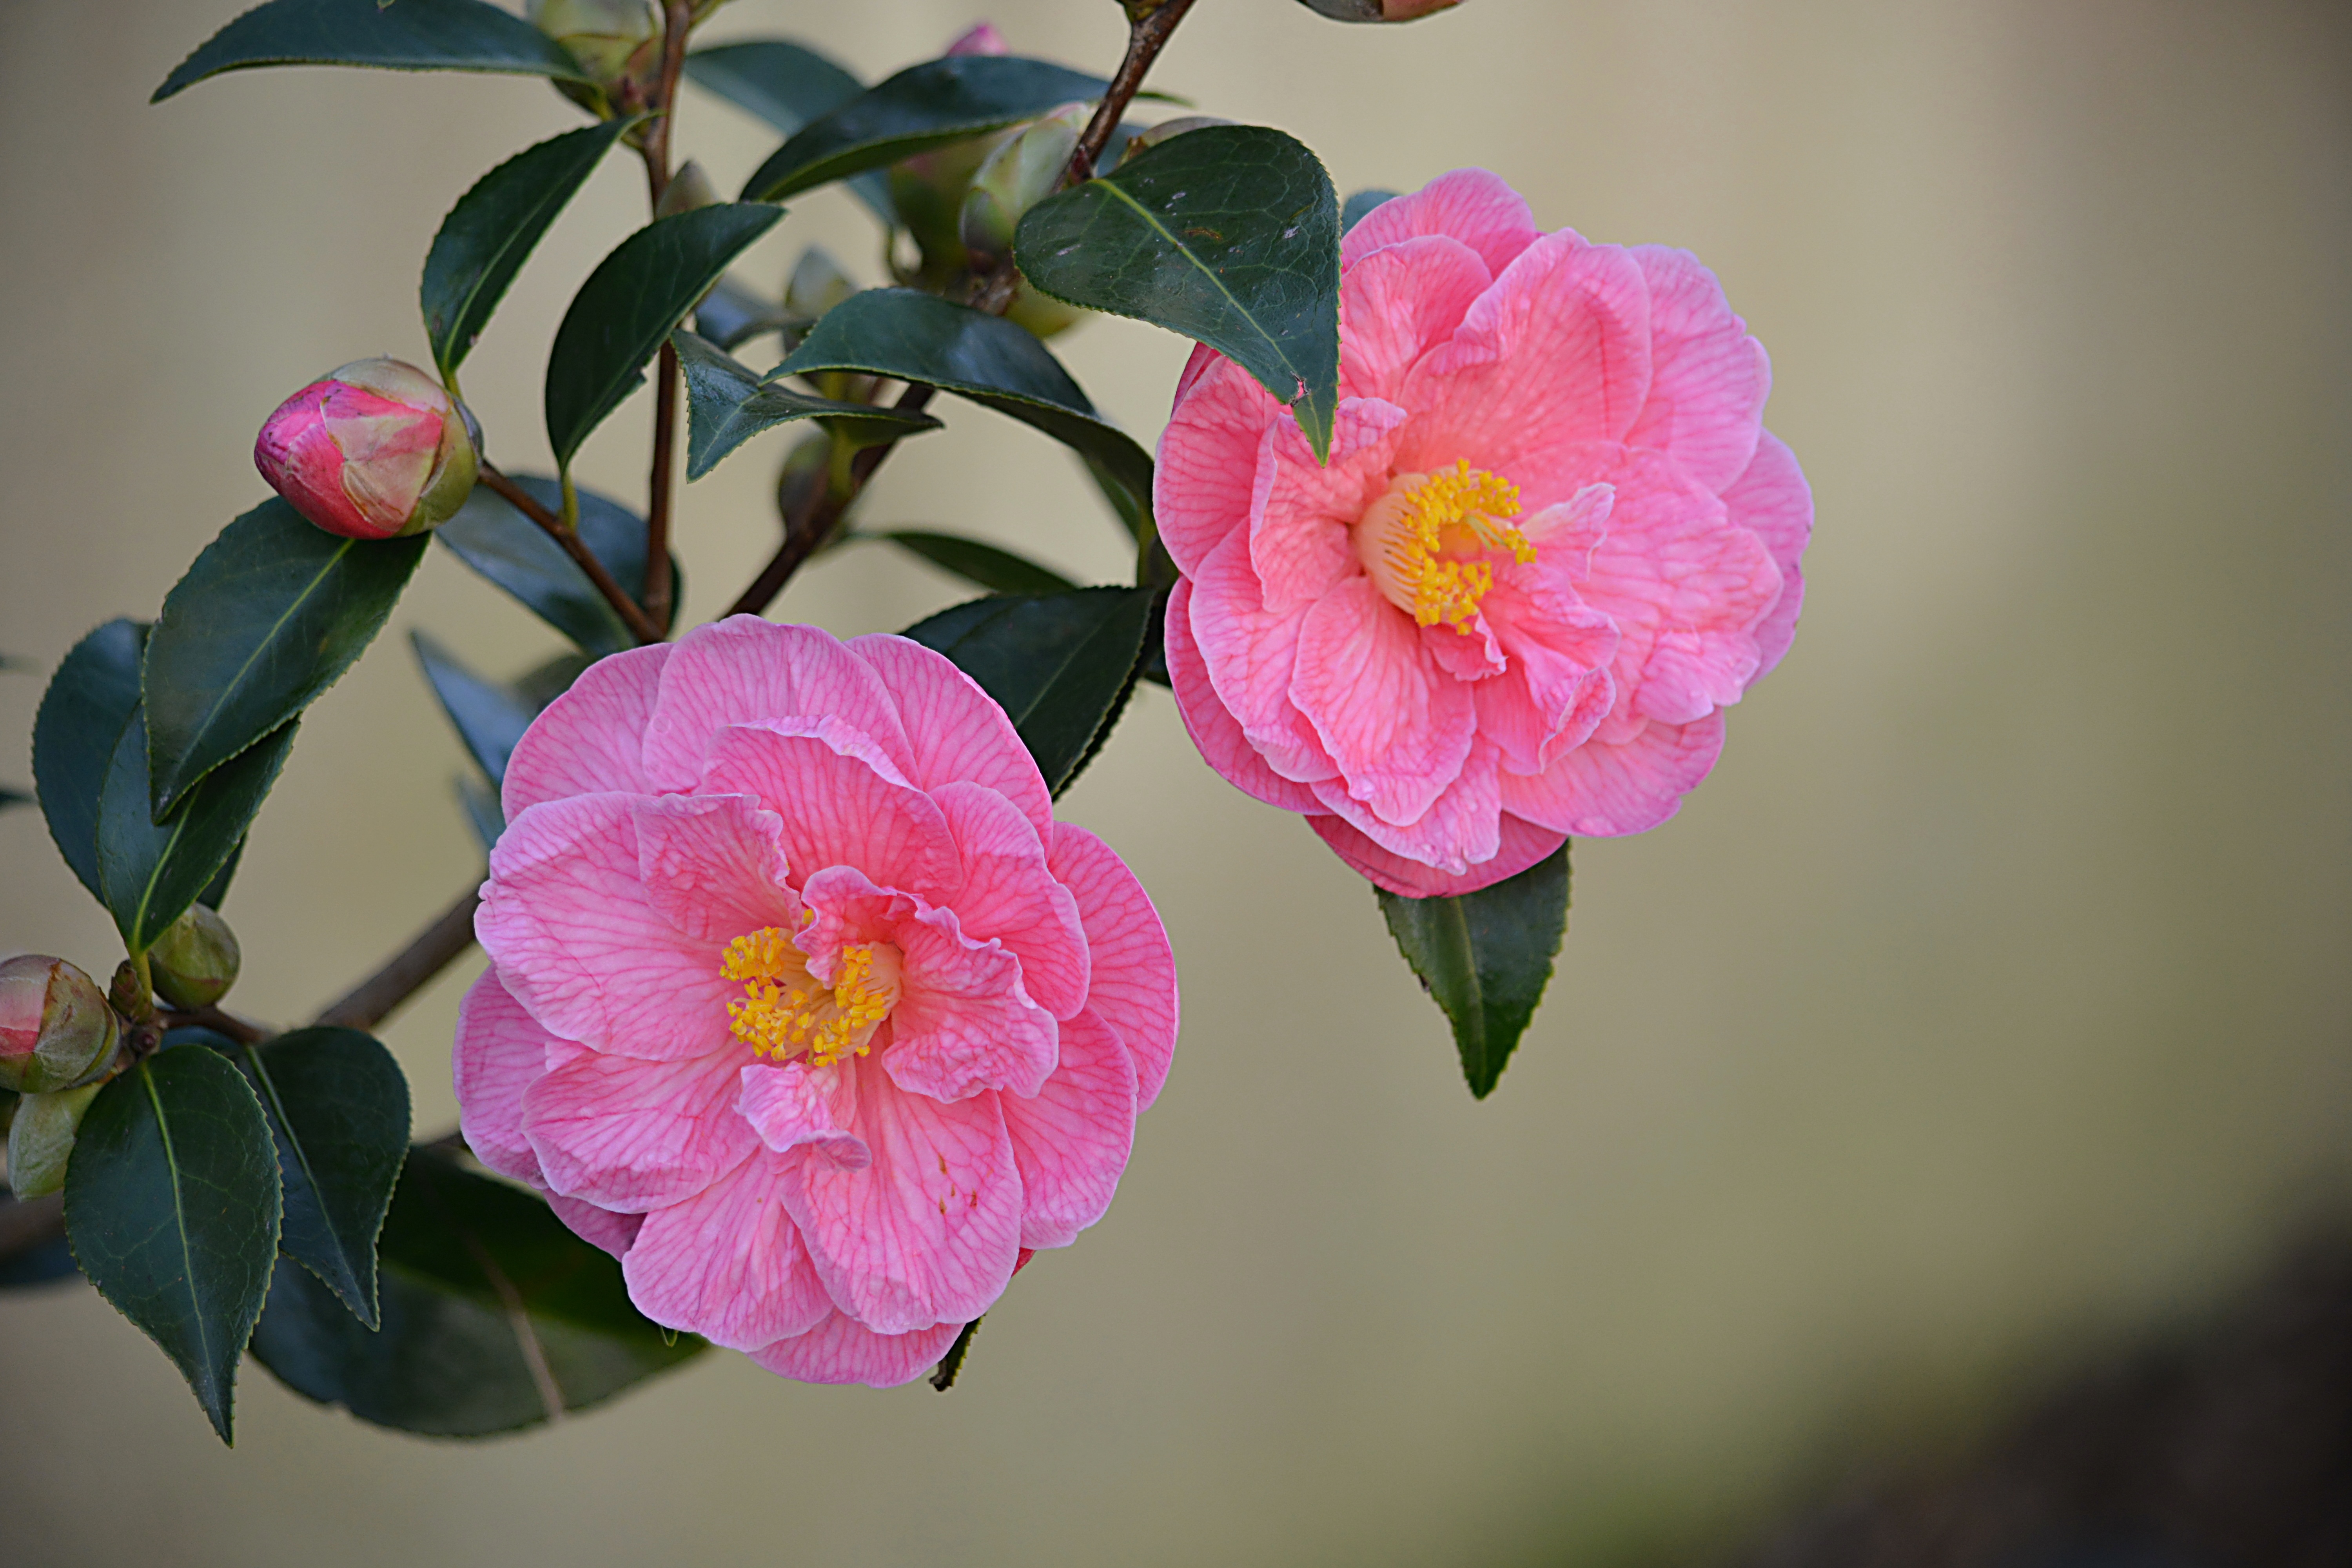
nature, blossom, plant, flower, petal, botany, garden, pink, flora, flowers, roses, petals, flowering, camellia, macro photography, pink flowers, rosebush, color pink, theaceae, flowering plant, japan quince, land plant, camellia sasanqua, japanese camellia